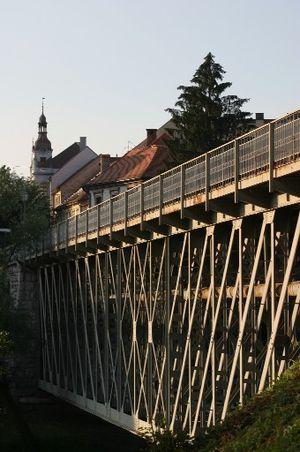
Novo mesto est une commune urbaine du sud-est de la Slovénie, près de la frontière avec la Croatie. La ville est un siège épiscopal et aussi la capitale de la région historique de Basse-Carniole.